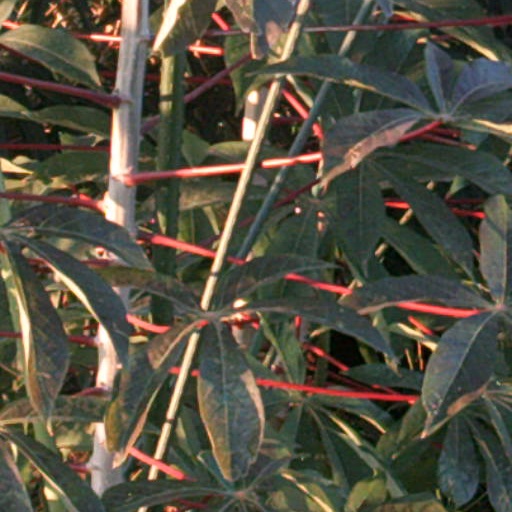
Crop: cassava